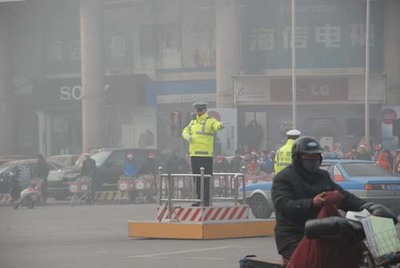
Weather: foggy or hazy